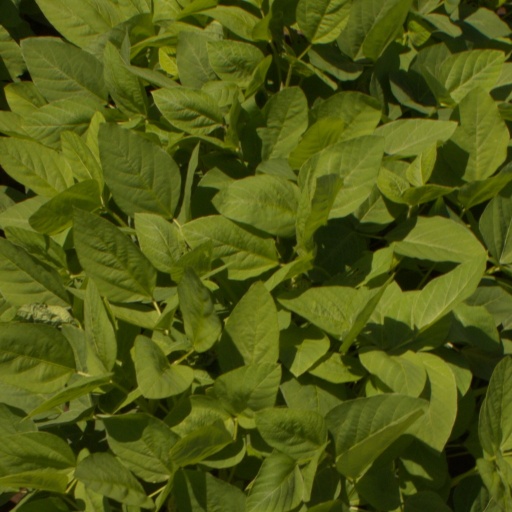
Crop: soybean